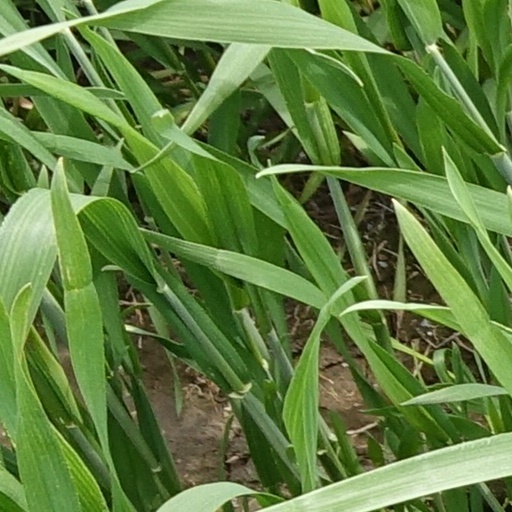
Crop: wheat